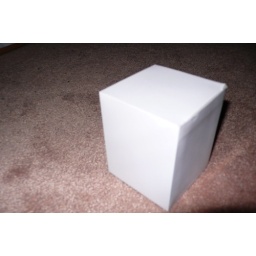
in the white box